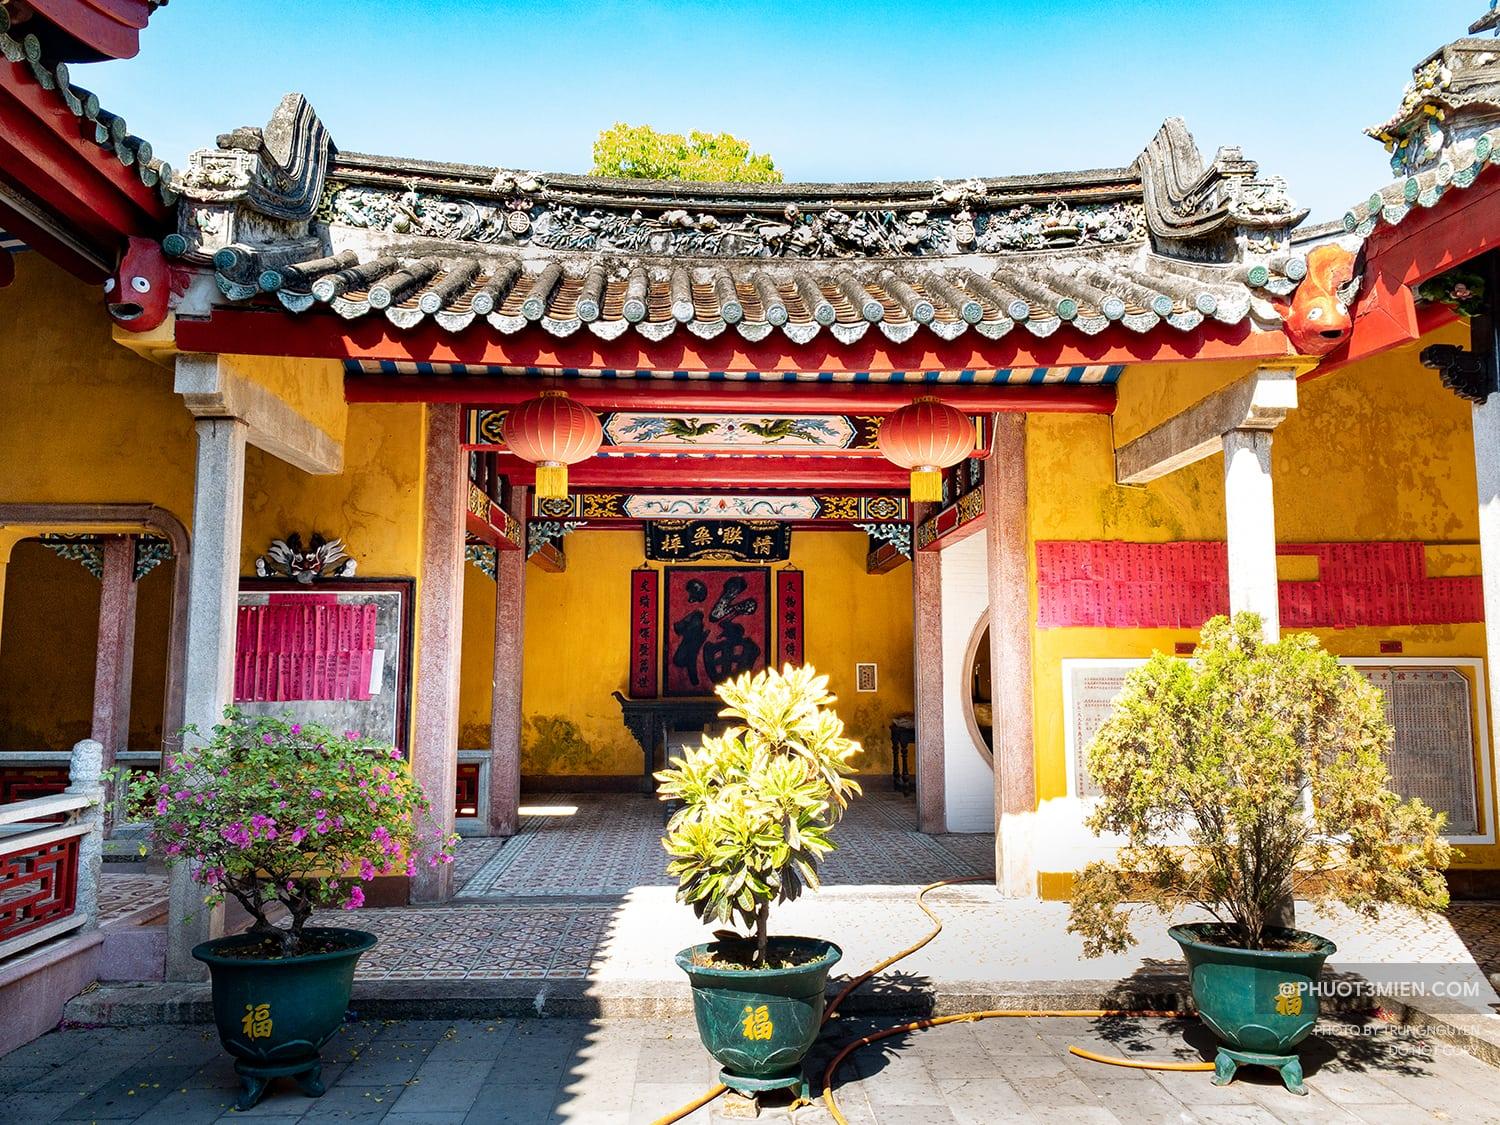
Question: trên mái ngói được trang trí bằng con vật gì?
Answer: trên mái ngói được trang trí bằng con cá chép